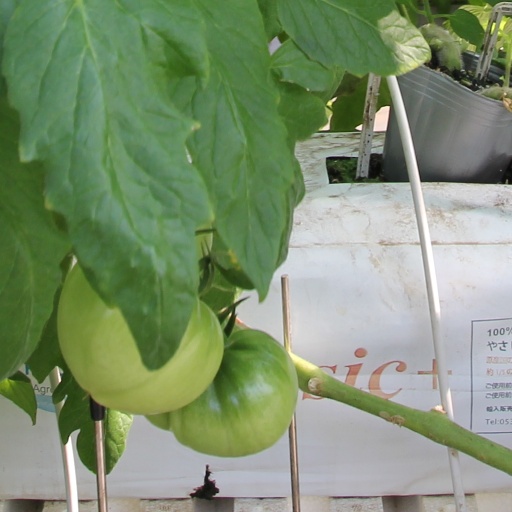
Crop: tomato